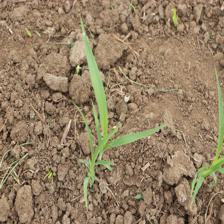
Label: Sorghum